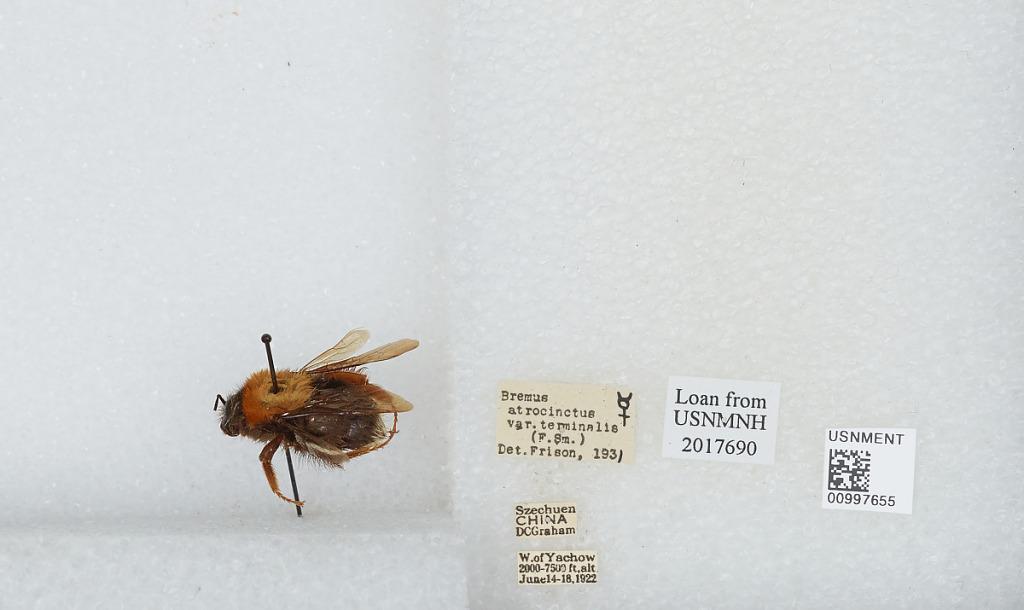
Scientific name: Bombus (Festivobombus) festivus Smith
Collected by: D. Graham
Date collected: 1922-6-14
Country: China
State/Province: Sichuan
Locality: West of Yucheng, formerly known as Yachow
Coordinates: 30.0247, 102.894
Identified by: Frison